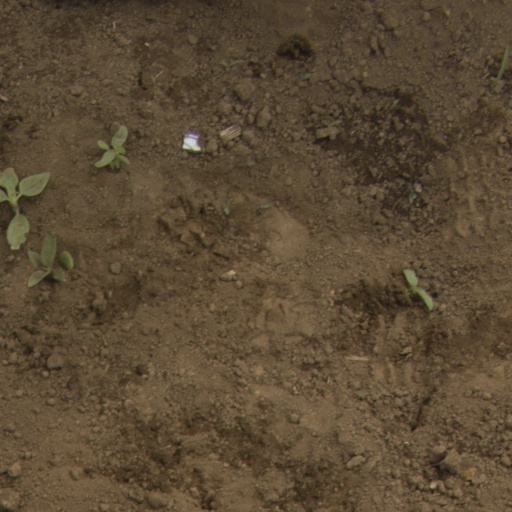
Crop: Jerusalem artichoke